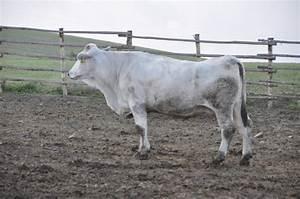
cow